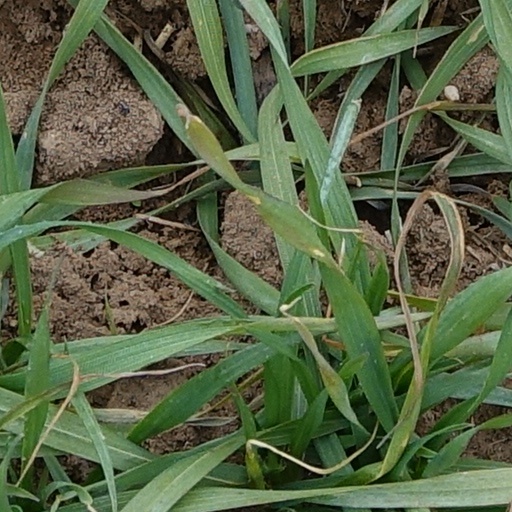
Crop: wheat